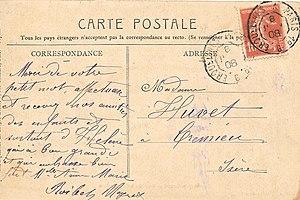
Oblitération Ambulant postale
Le terme ambulant a désigné dans le vocabulaire utilisé par les services postaux tout ce qui avait trait au tri du courrier dans des véhicules roulants. La plupart de ces véhicules était des wagons-poste, incorporés à des trains transportant des voyageurs. Sur certains grands axes, en raison du nombre de services ambulants à tracter, étaient constitués des trains postaux. Il y eut également des bureaux-ambulants routiers, installés dans des autocars spécialement aménagés pour le tri.
La ligne de Creil à Jeumont est une ligne de chemin de fer du Nord de la France, à double voie et longue de 187 kilomètres.